Voyeur (video game)

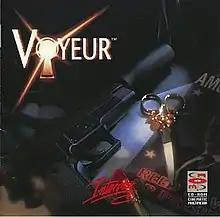

Voyeur is an interactive movie video game released in 1993 for the Philips CD-i. It was ported to MS-DOS compatible operating systems and Macintosh. A major selling point for the game was the "mature" content of the full-motion video sequences, with a number of simulated sex scenes.